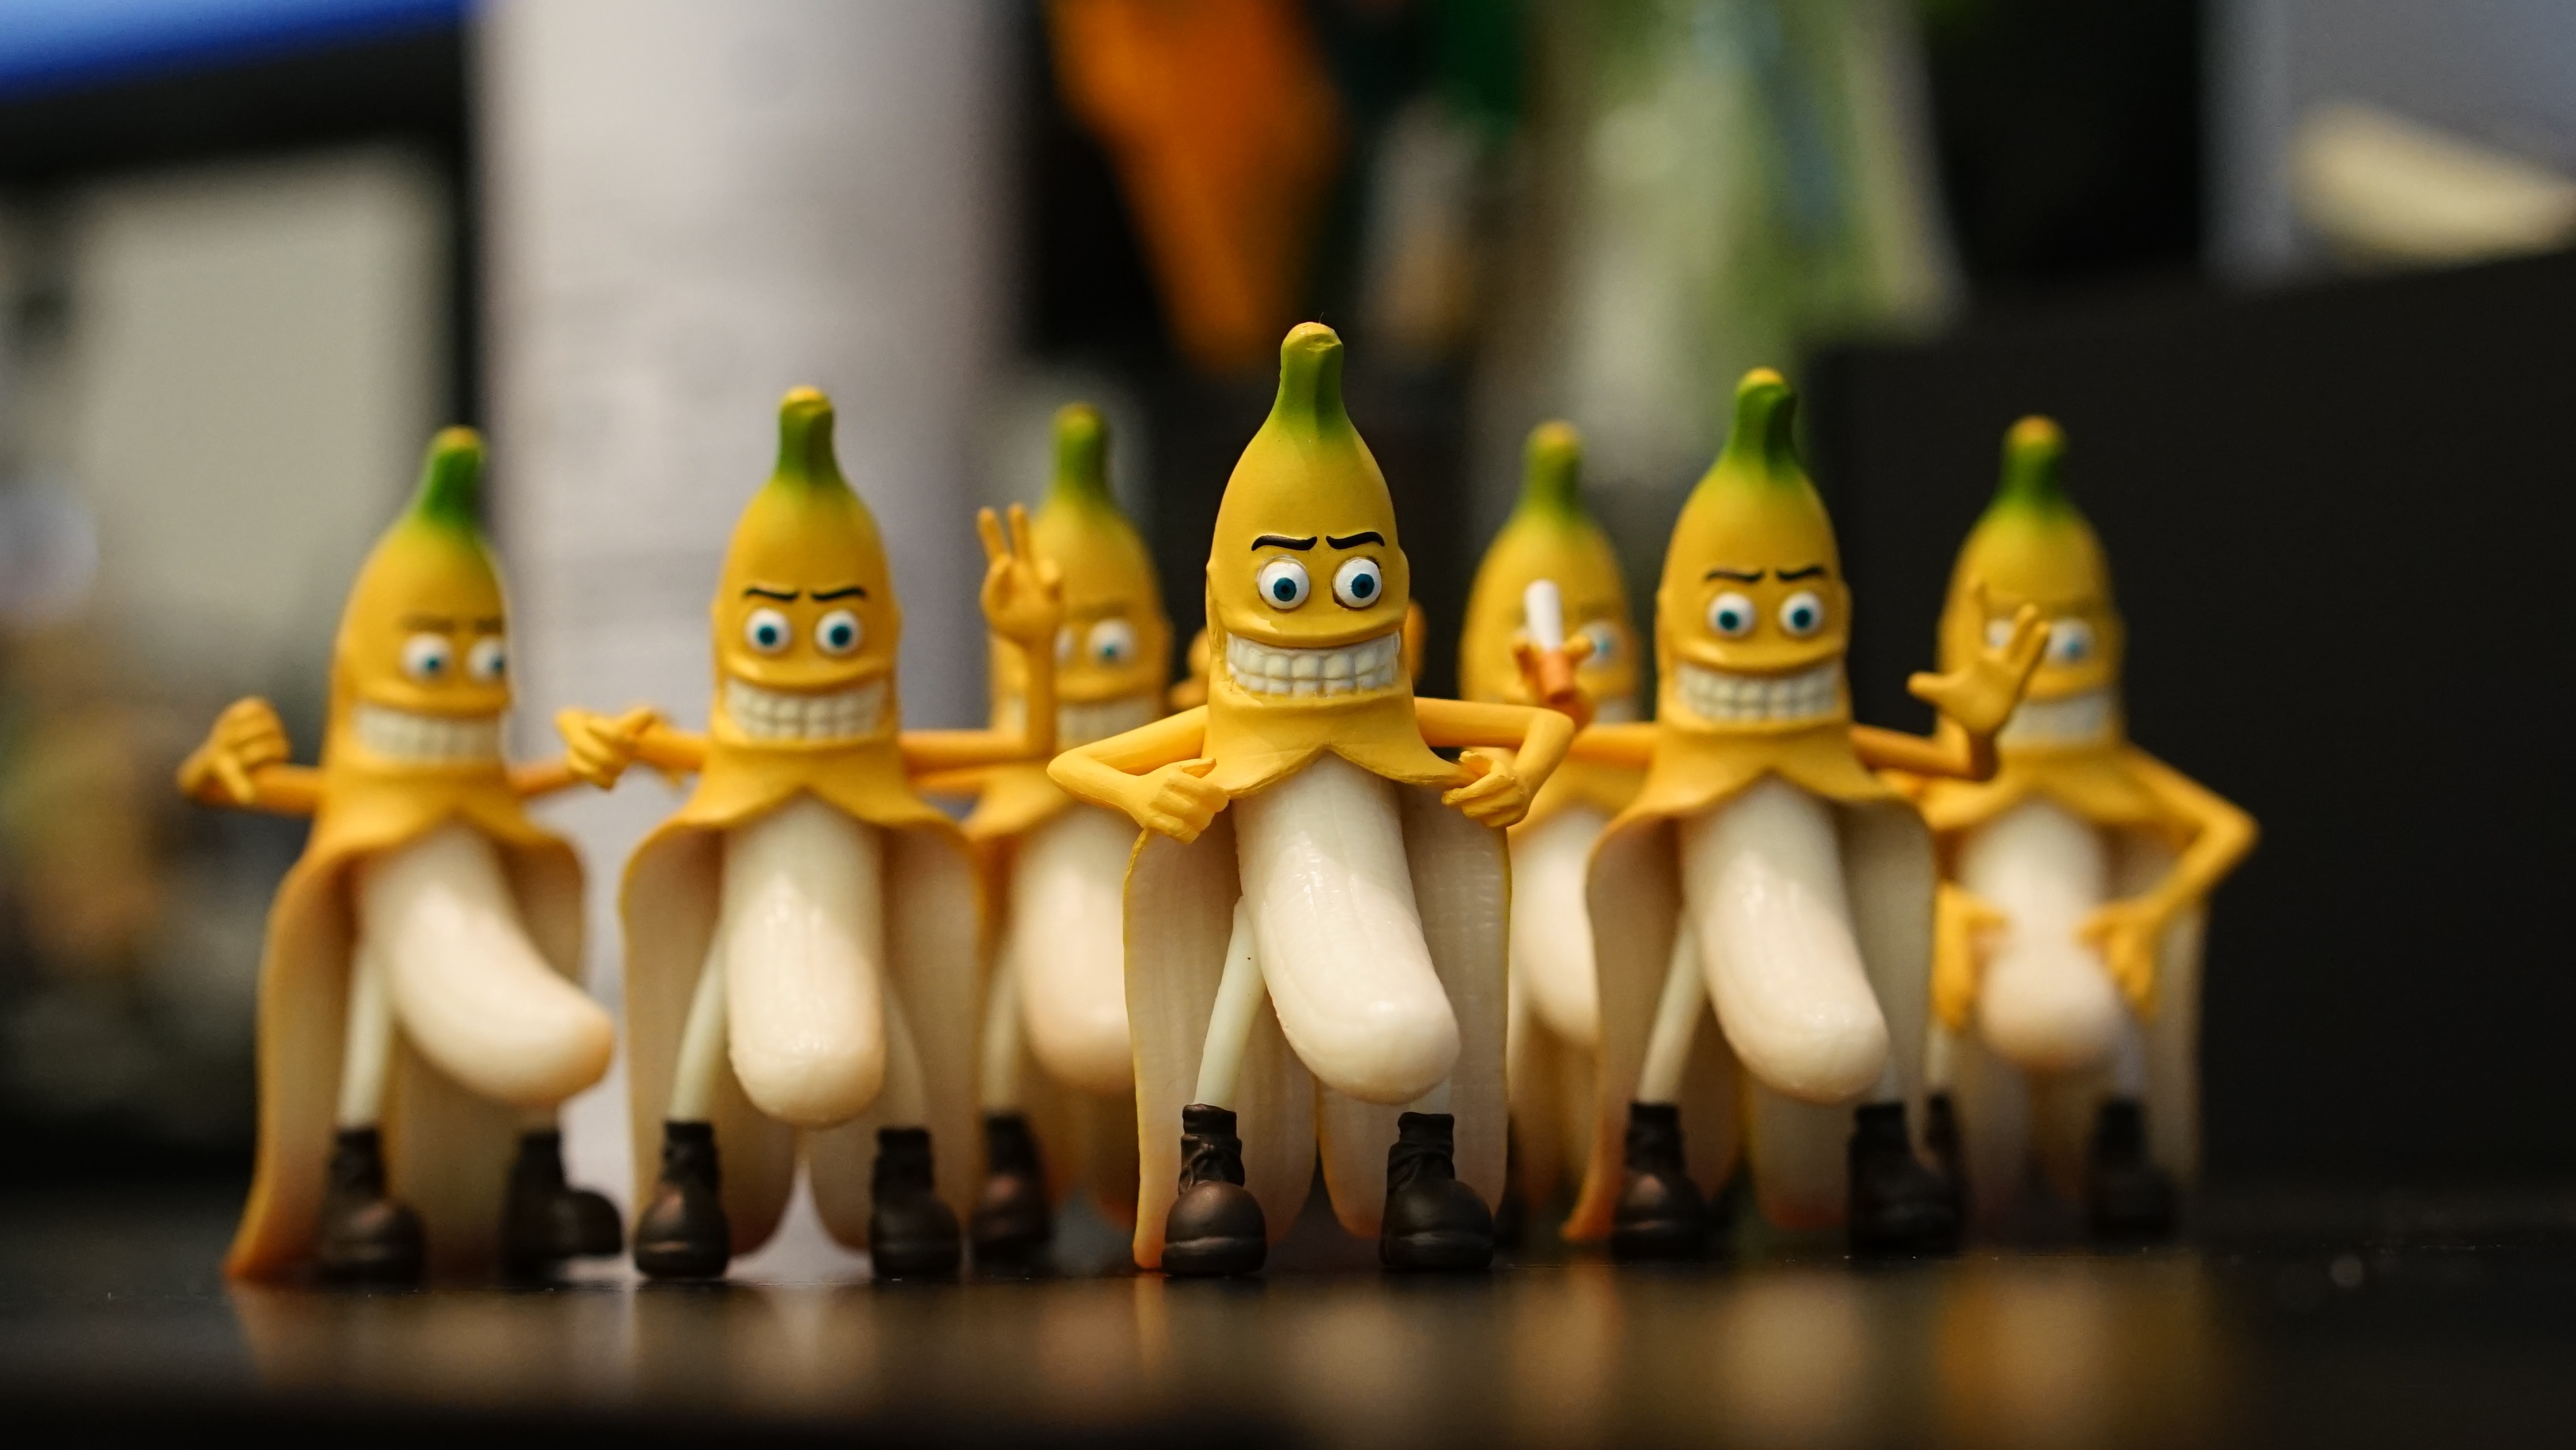
yellow, banana, toy, gifts, toys, funny, humor